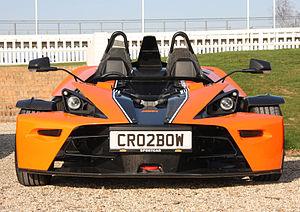
La KTM X-Bow est le premier modèle automobile créé par le constructeur autrichien de motos KTM. Signifiant « arbalète » en français, le nom du modèle se prononce Cross-Bow. Conçue en collaboration avec Dallara, la X-Bow est équipée d'un moteur à quatre cylindres d'origine Volkswagen, en l'occurrence celui équipant la compacte sportive Golf GTI.